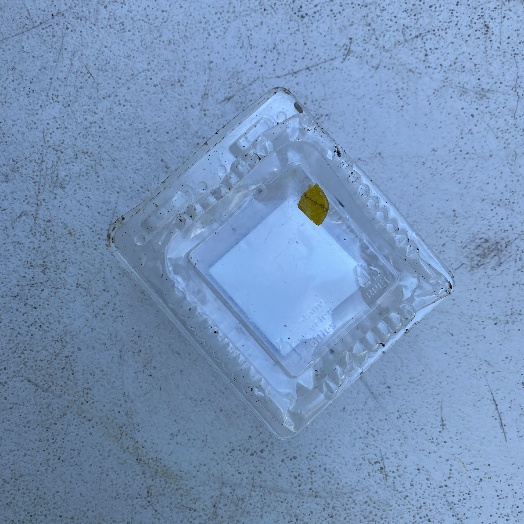
Label: Plastic